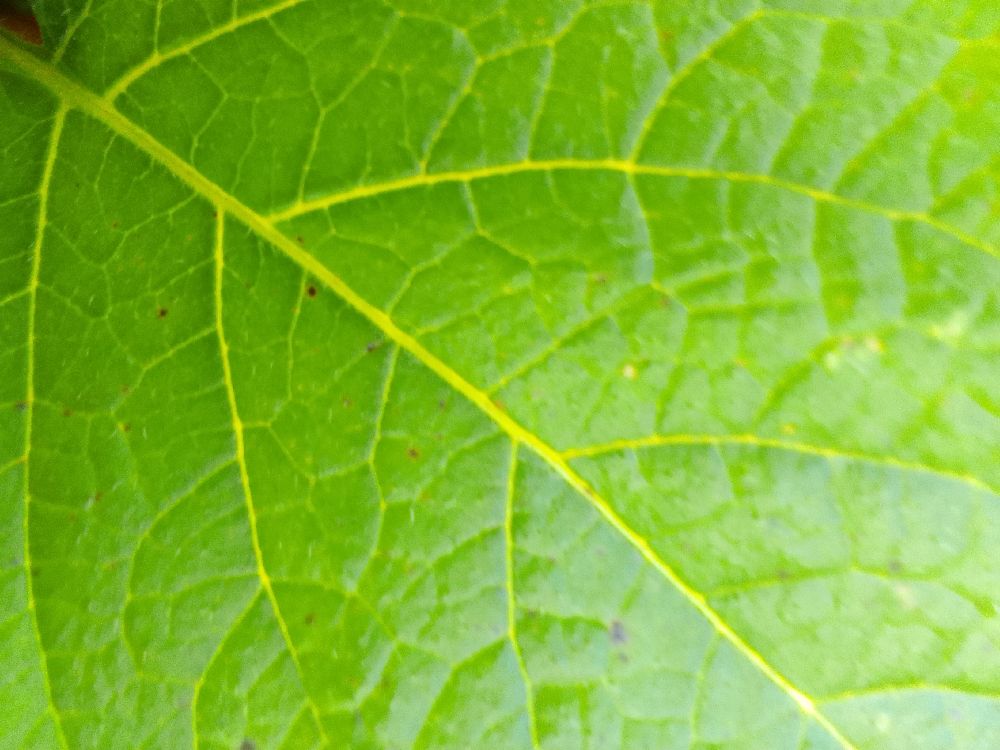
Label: Healthy